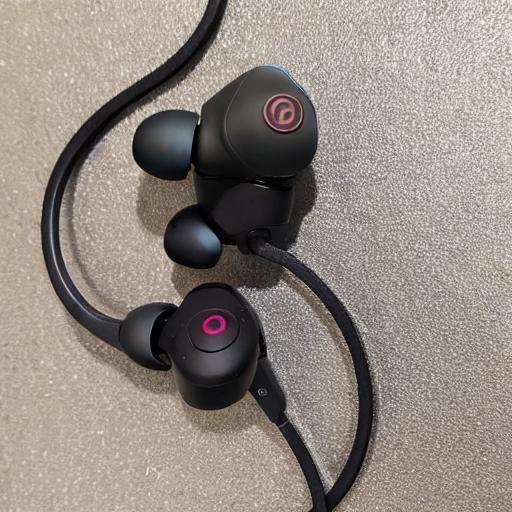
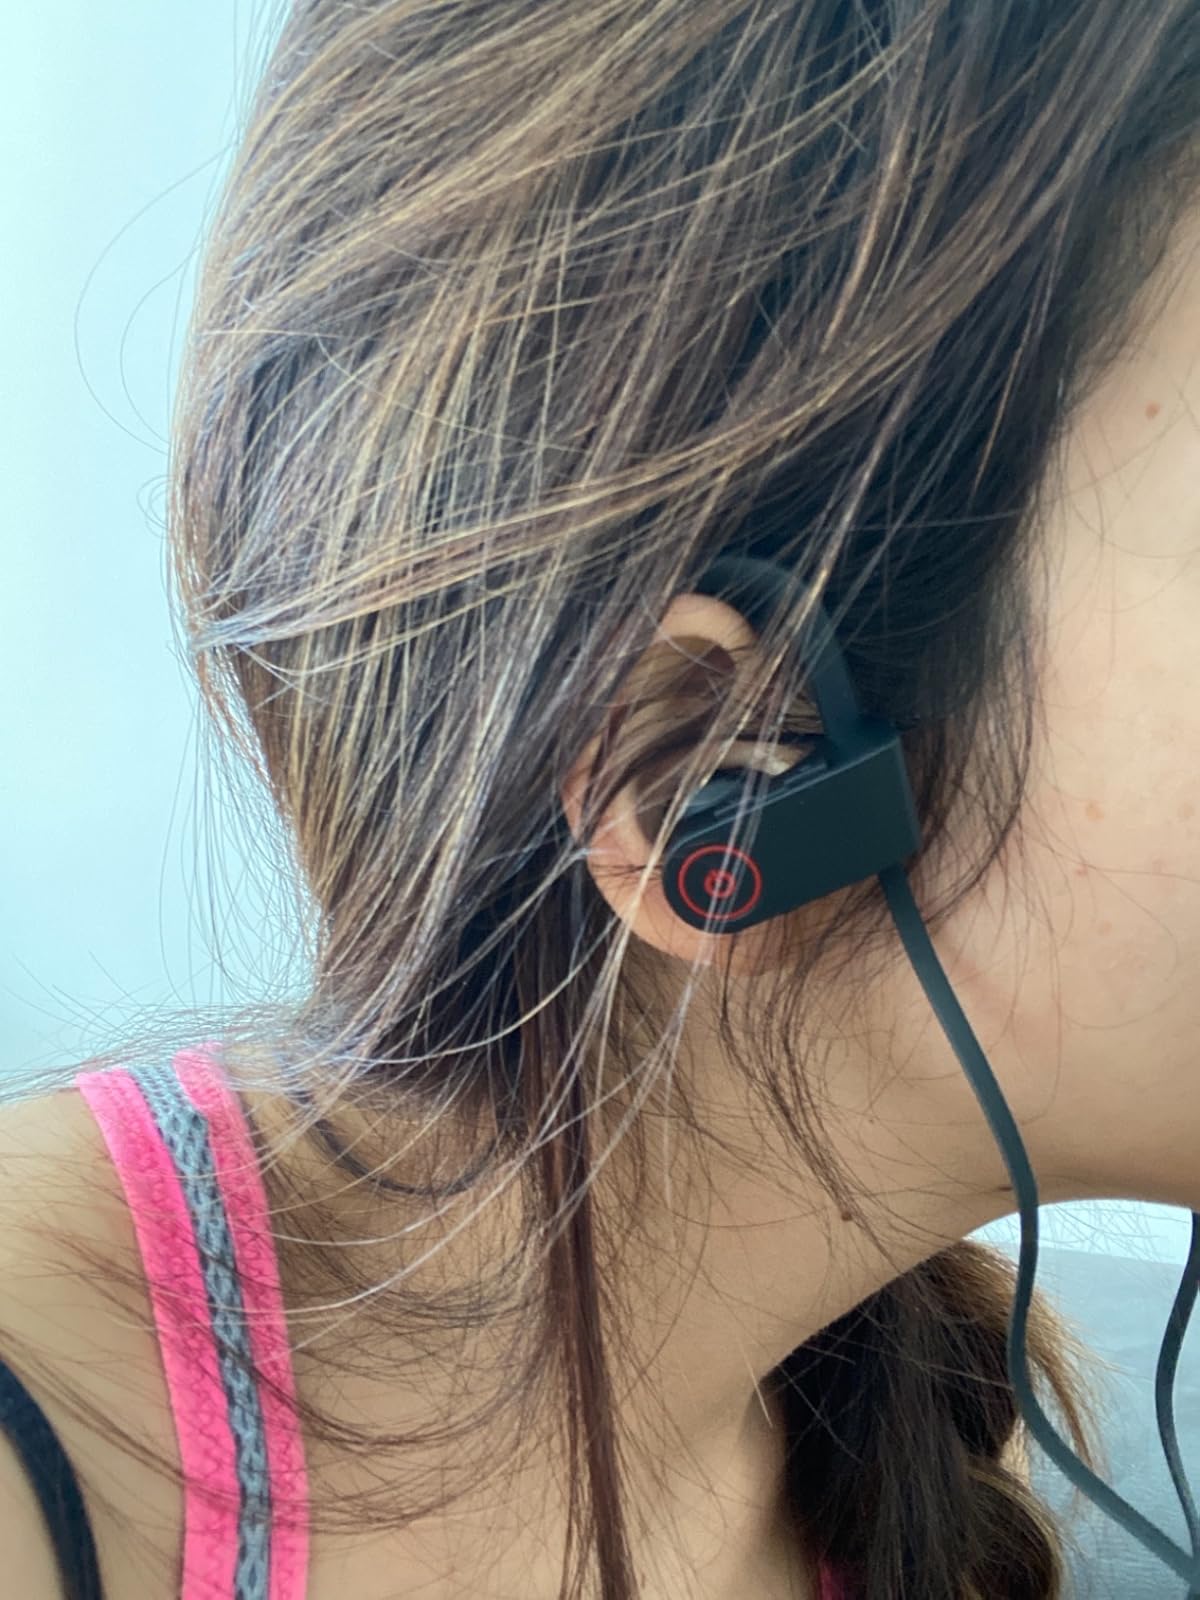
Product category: headphones
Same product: no